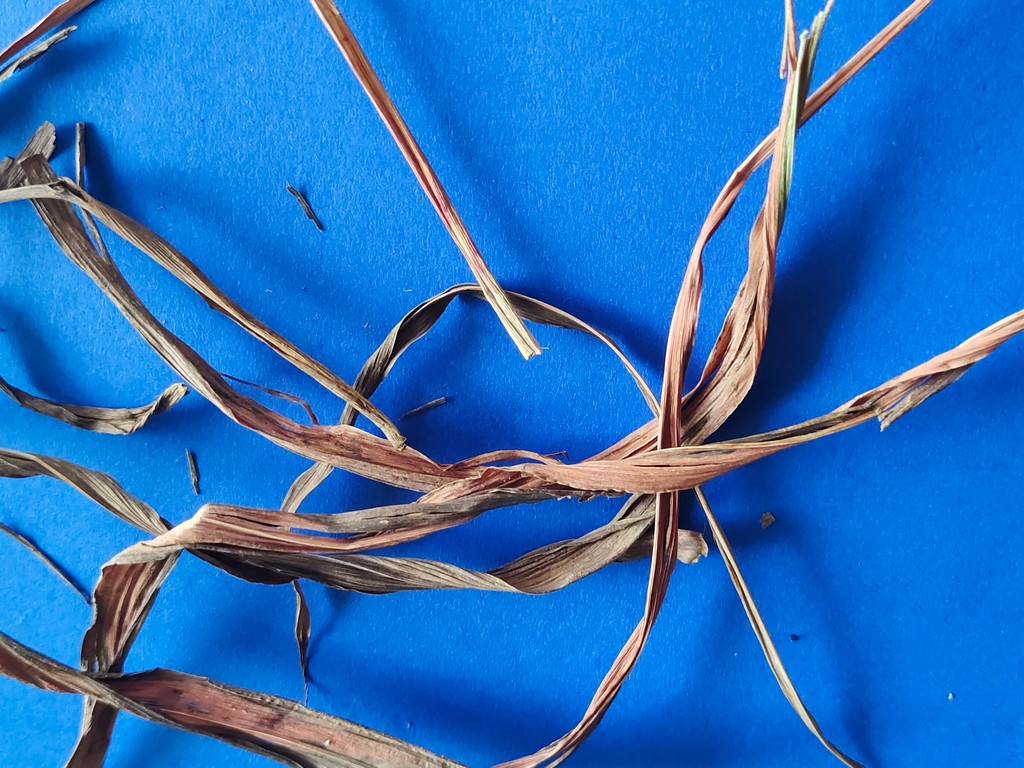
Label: Dried